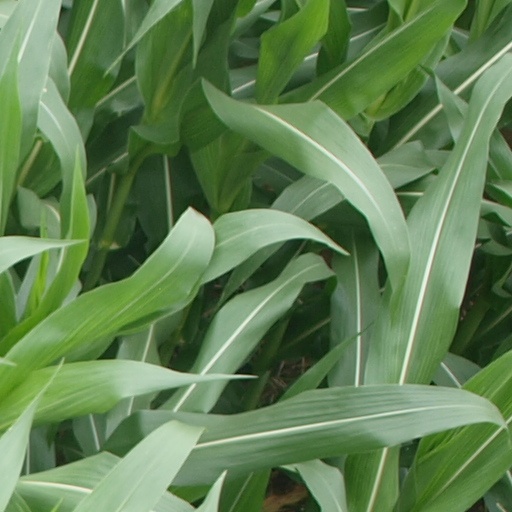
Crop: maize; corn